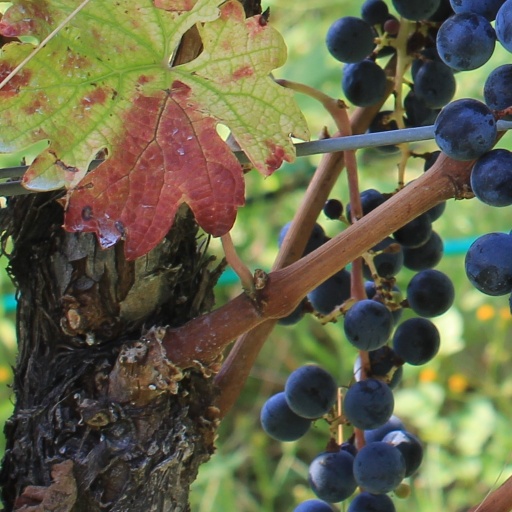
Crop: grape